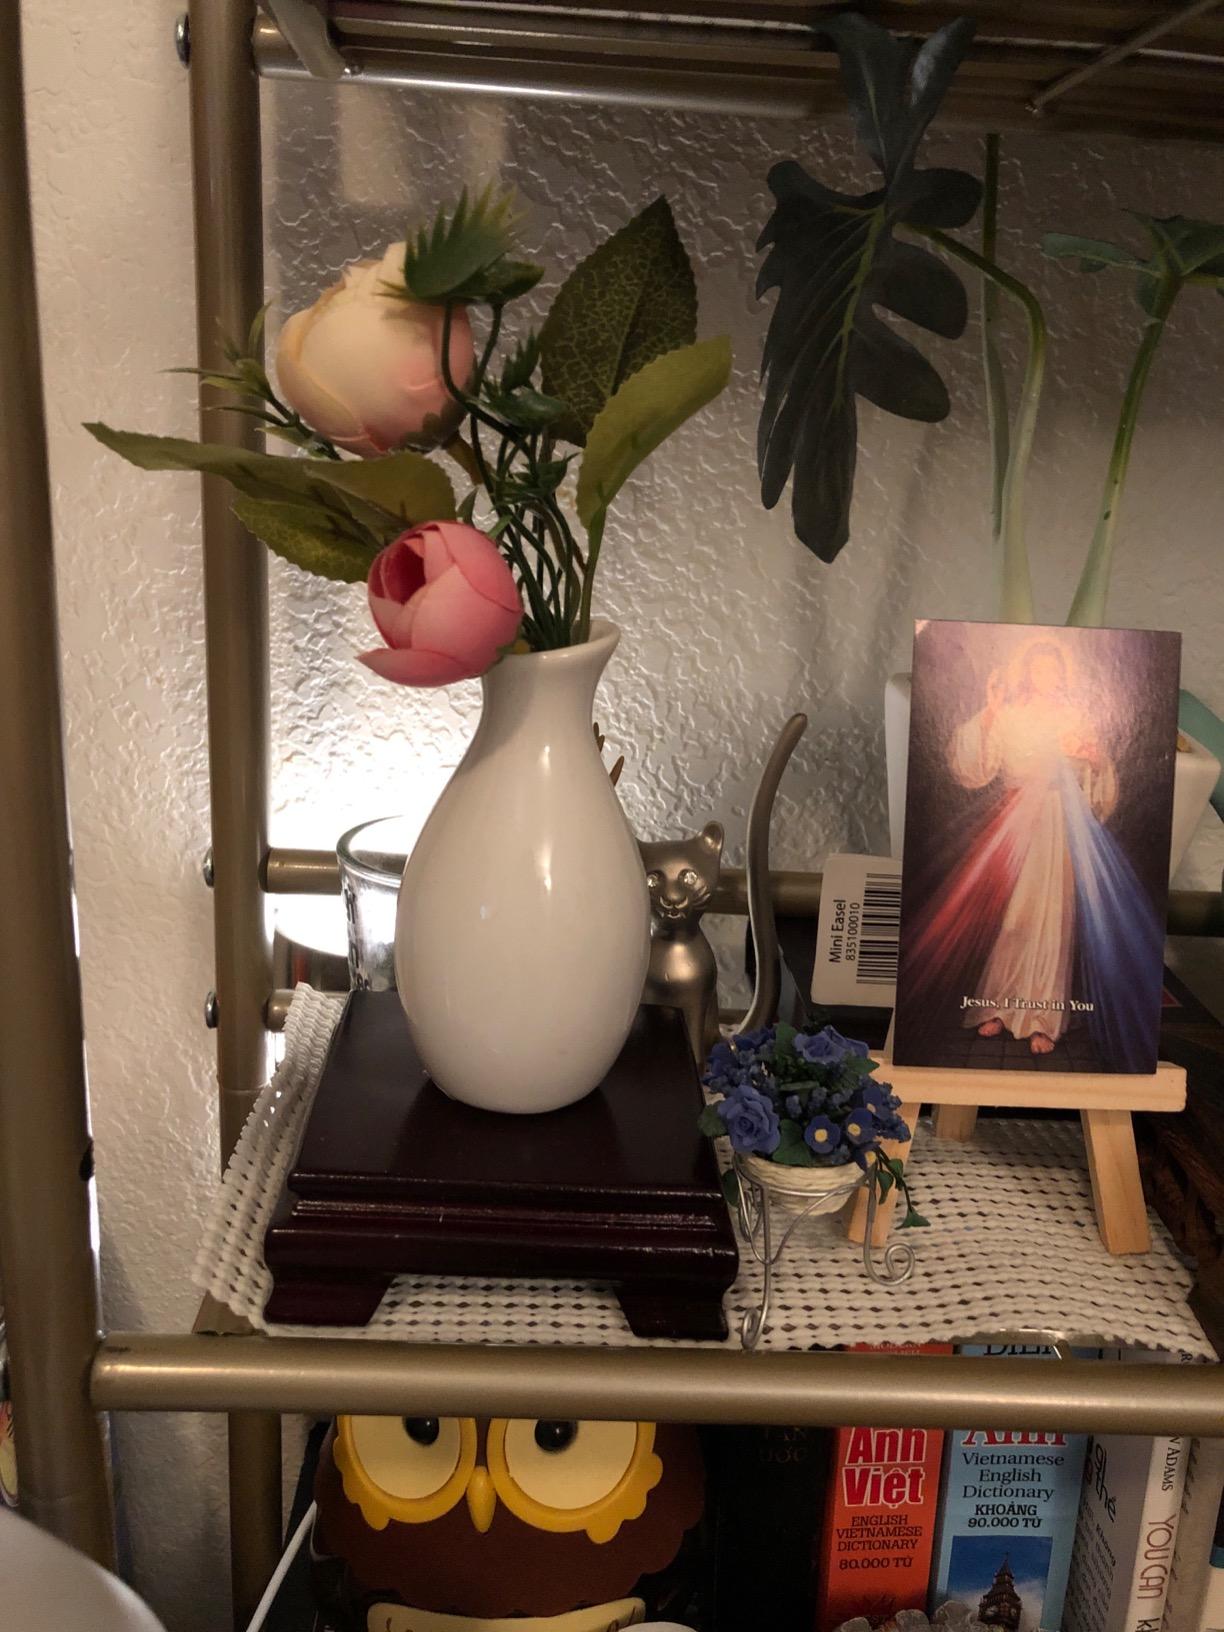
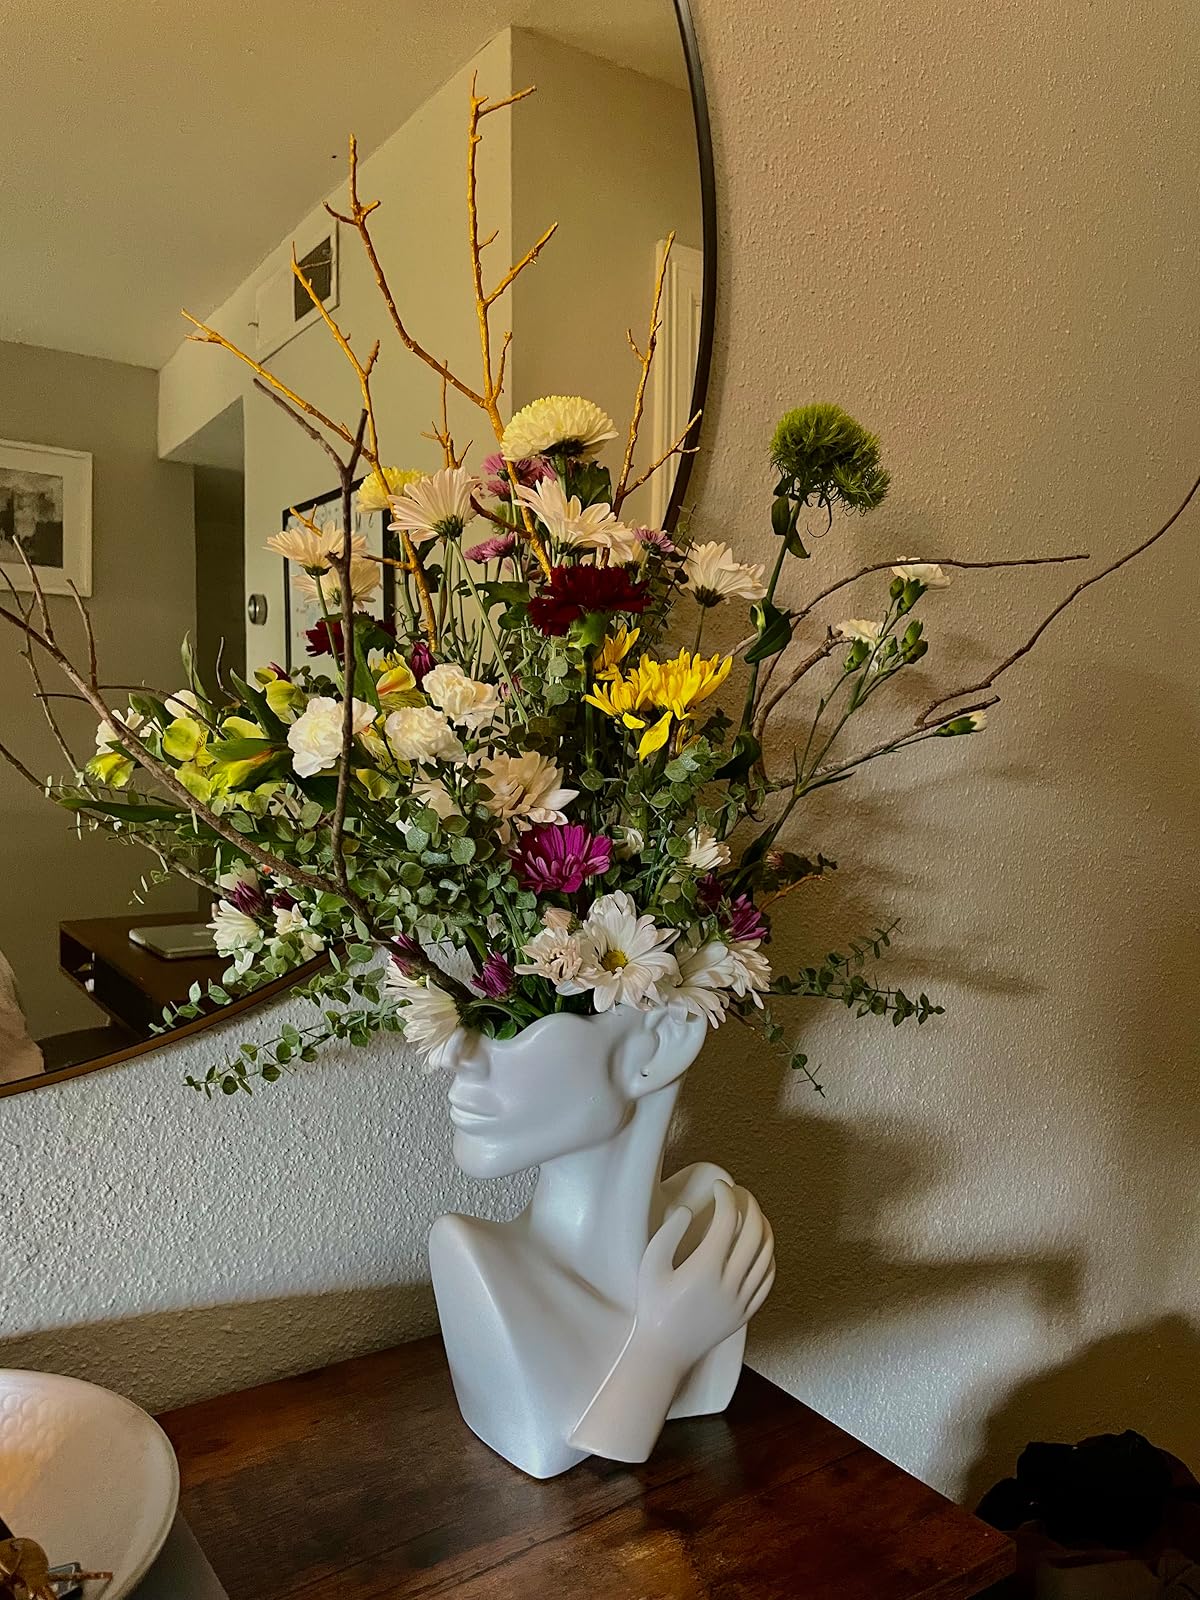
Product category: vase
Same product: no